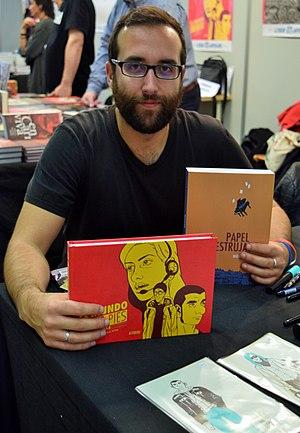
Le dessinateur de bande dessinée Nadar en montrant ses 2 comics El mundo a tus pies and Papel estrujado au Salon International de la Bande Dessinée de Barcelona, 2016.g